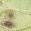
Crop: Tomato
Condition: alternaria-d